B. V. Sargent House

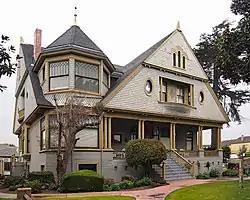
The B. V. Sargent House from the south

The B. V. Sargent House is a historic house in Salinas, California, United States. It is listed on the National Register of Historic Places for representing a change in local building styles and opening popularity in the area for Colonial Revival architecture.